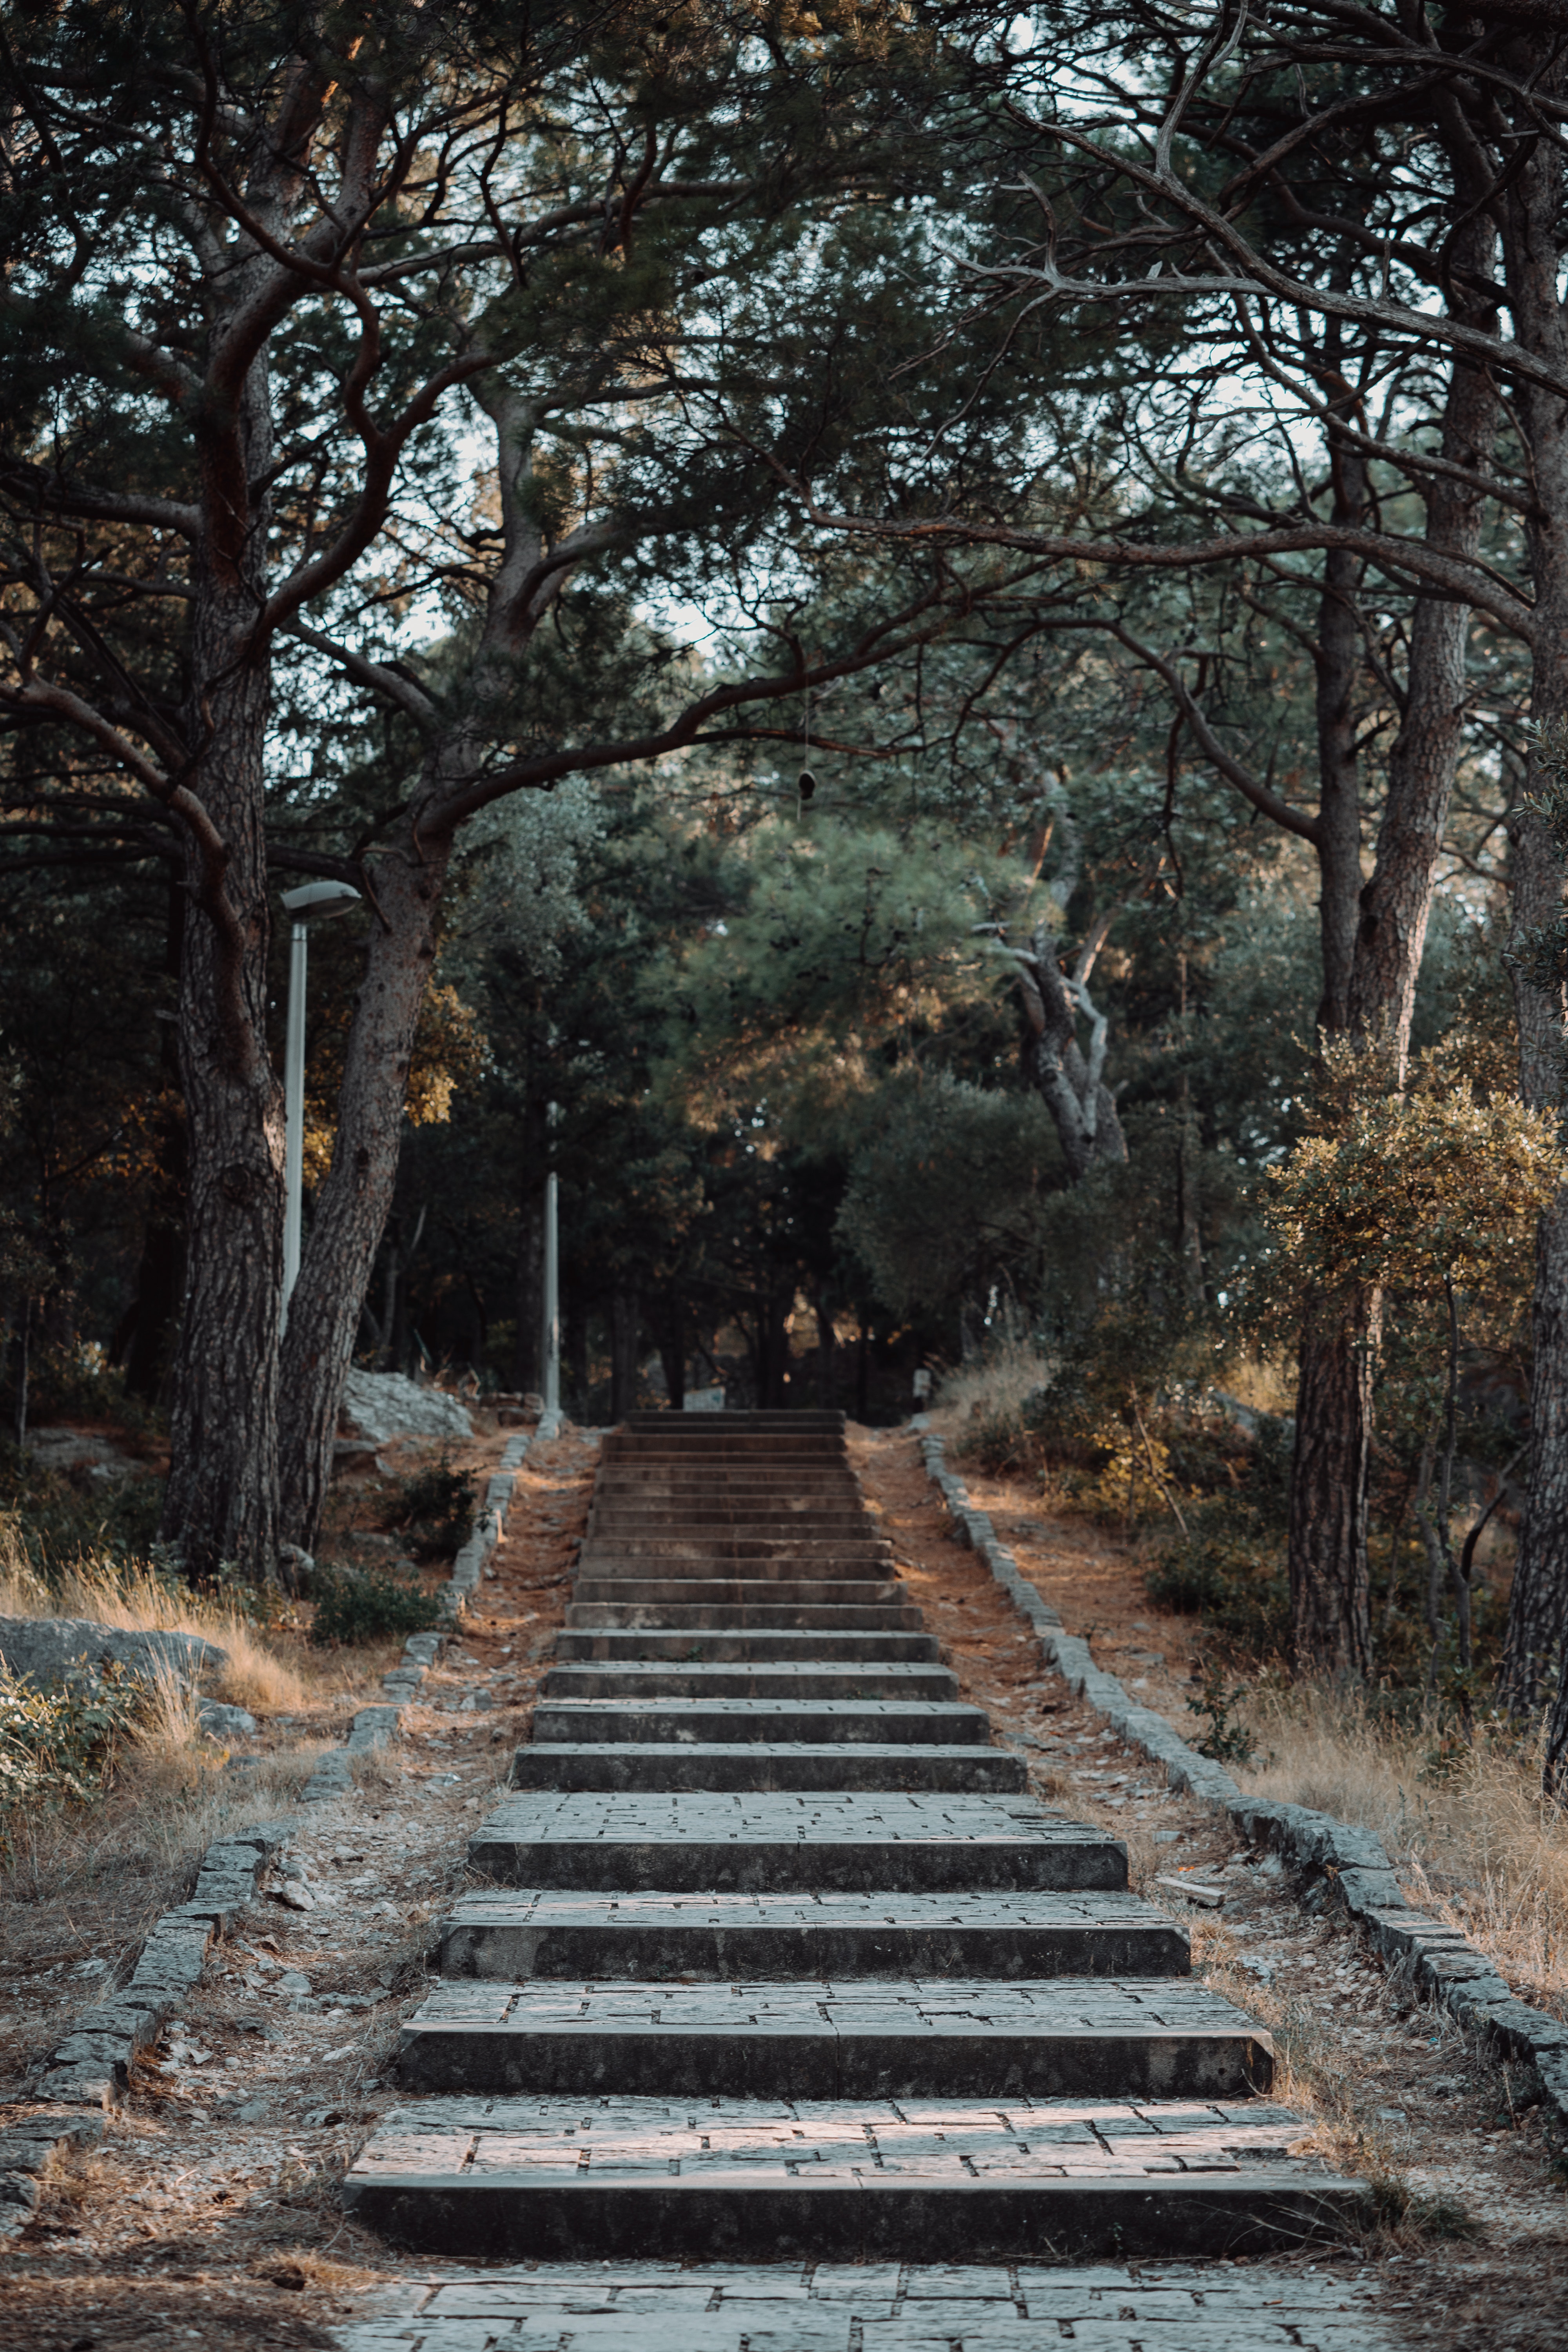
nature, tree, natural landscape, walkway, natural environment, stairs, leaf, trail, path, forest, woody plant, branch, woodland, autumn, plant, thoroughfare, wood, photography, landscape, road, winter, nonbuilding structure, jungle, state park